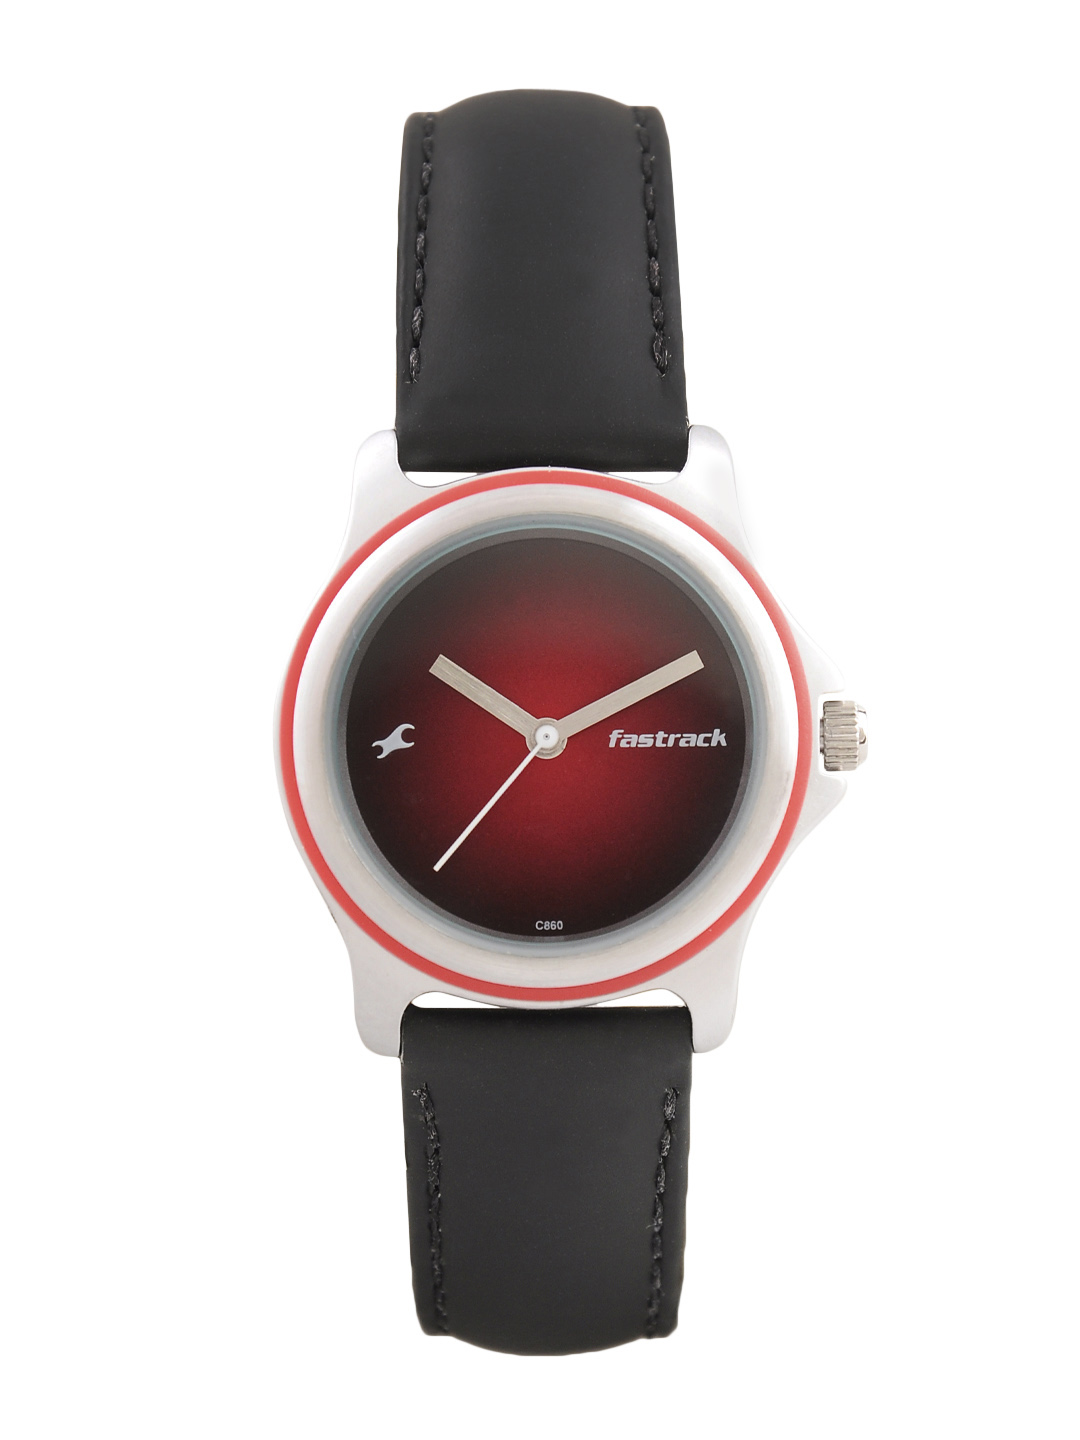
Fastrack Women Red Dial Watch
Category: Accessories / Watches / Watches
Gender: Women
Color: Black
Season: Winter 2016
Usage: Casual